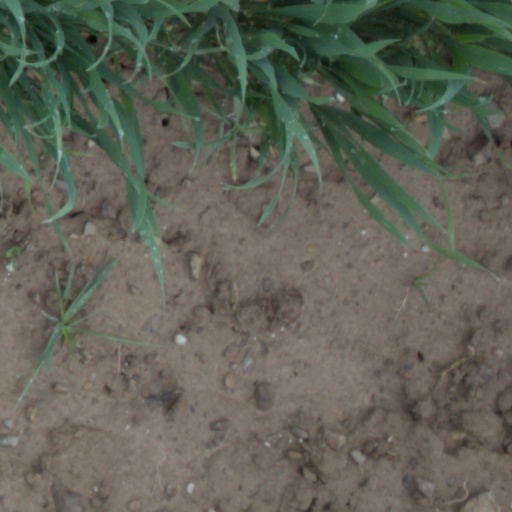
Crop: wheat